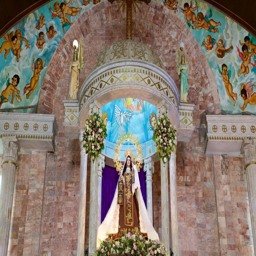
person which includes heritage elements , religious aspects and a church or cathedral